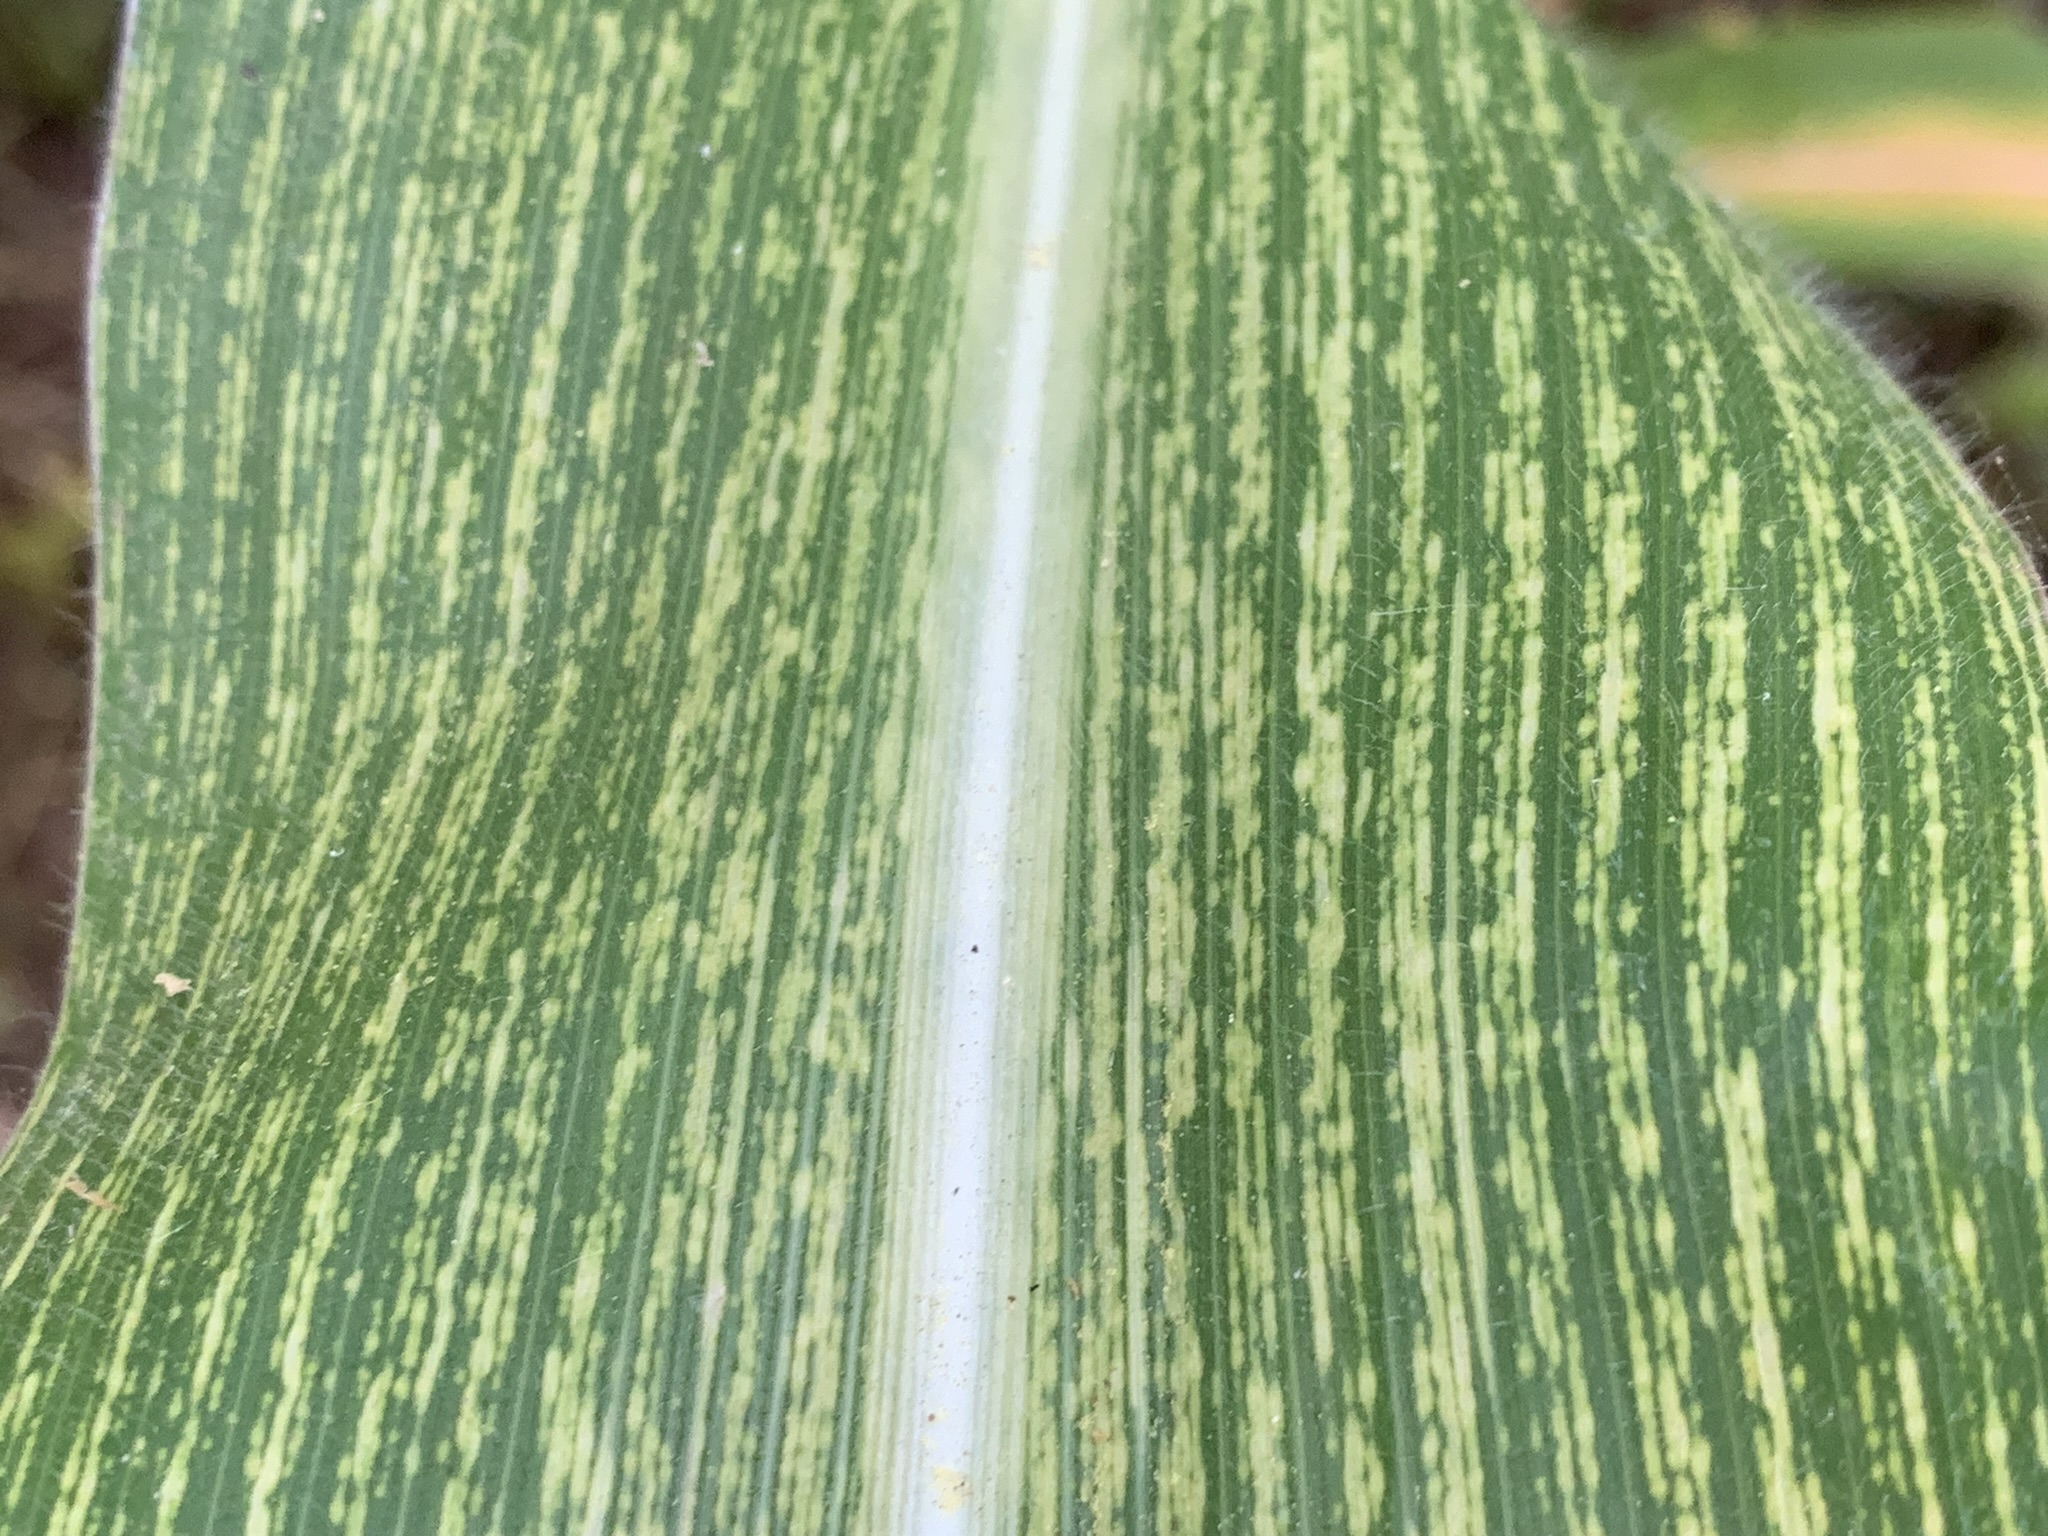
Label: MSV